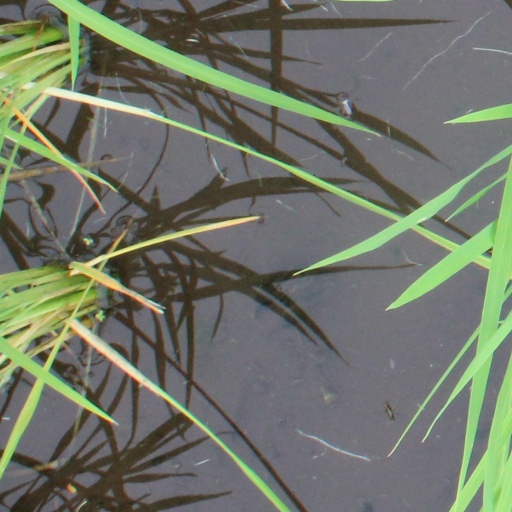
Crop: rice